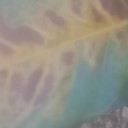
Label: Leaf_rust